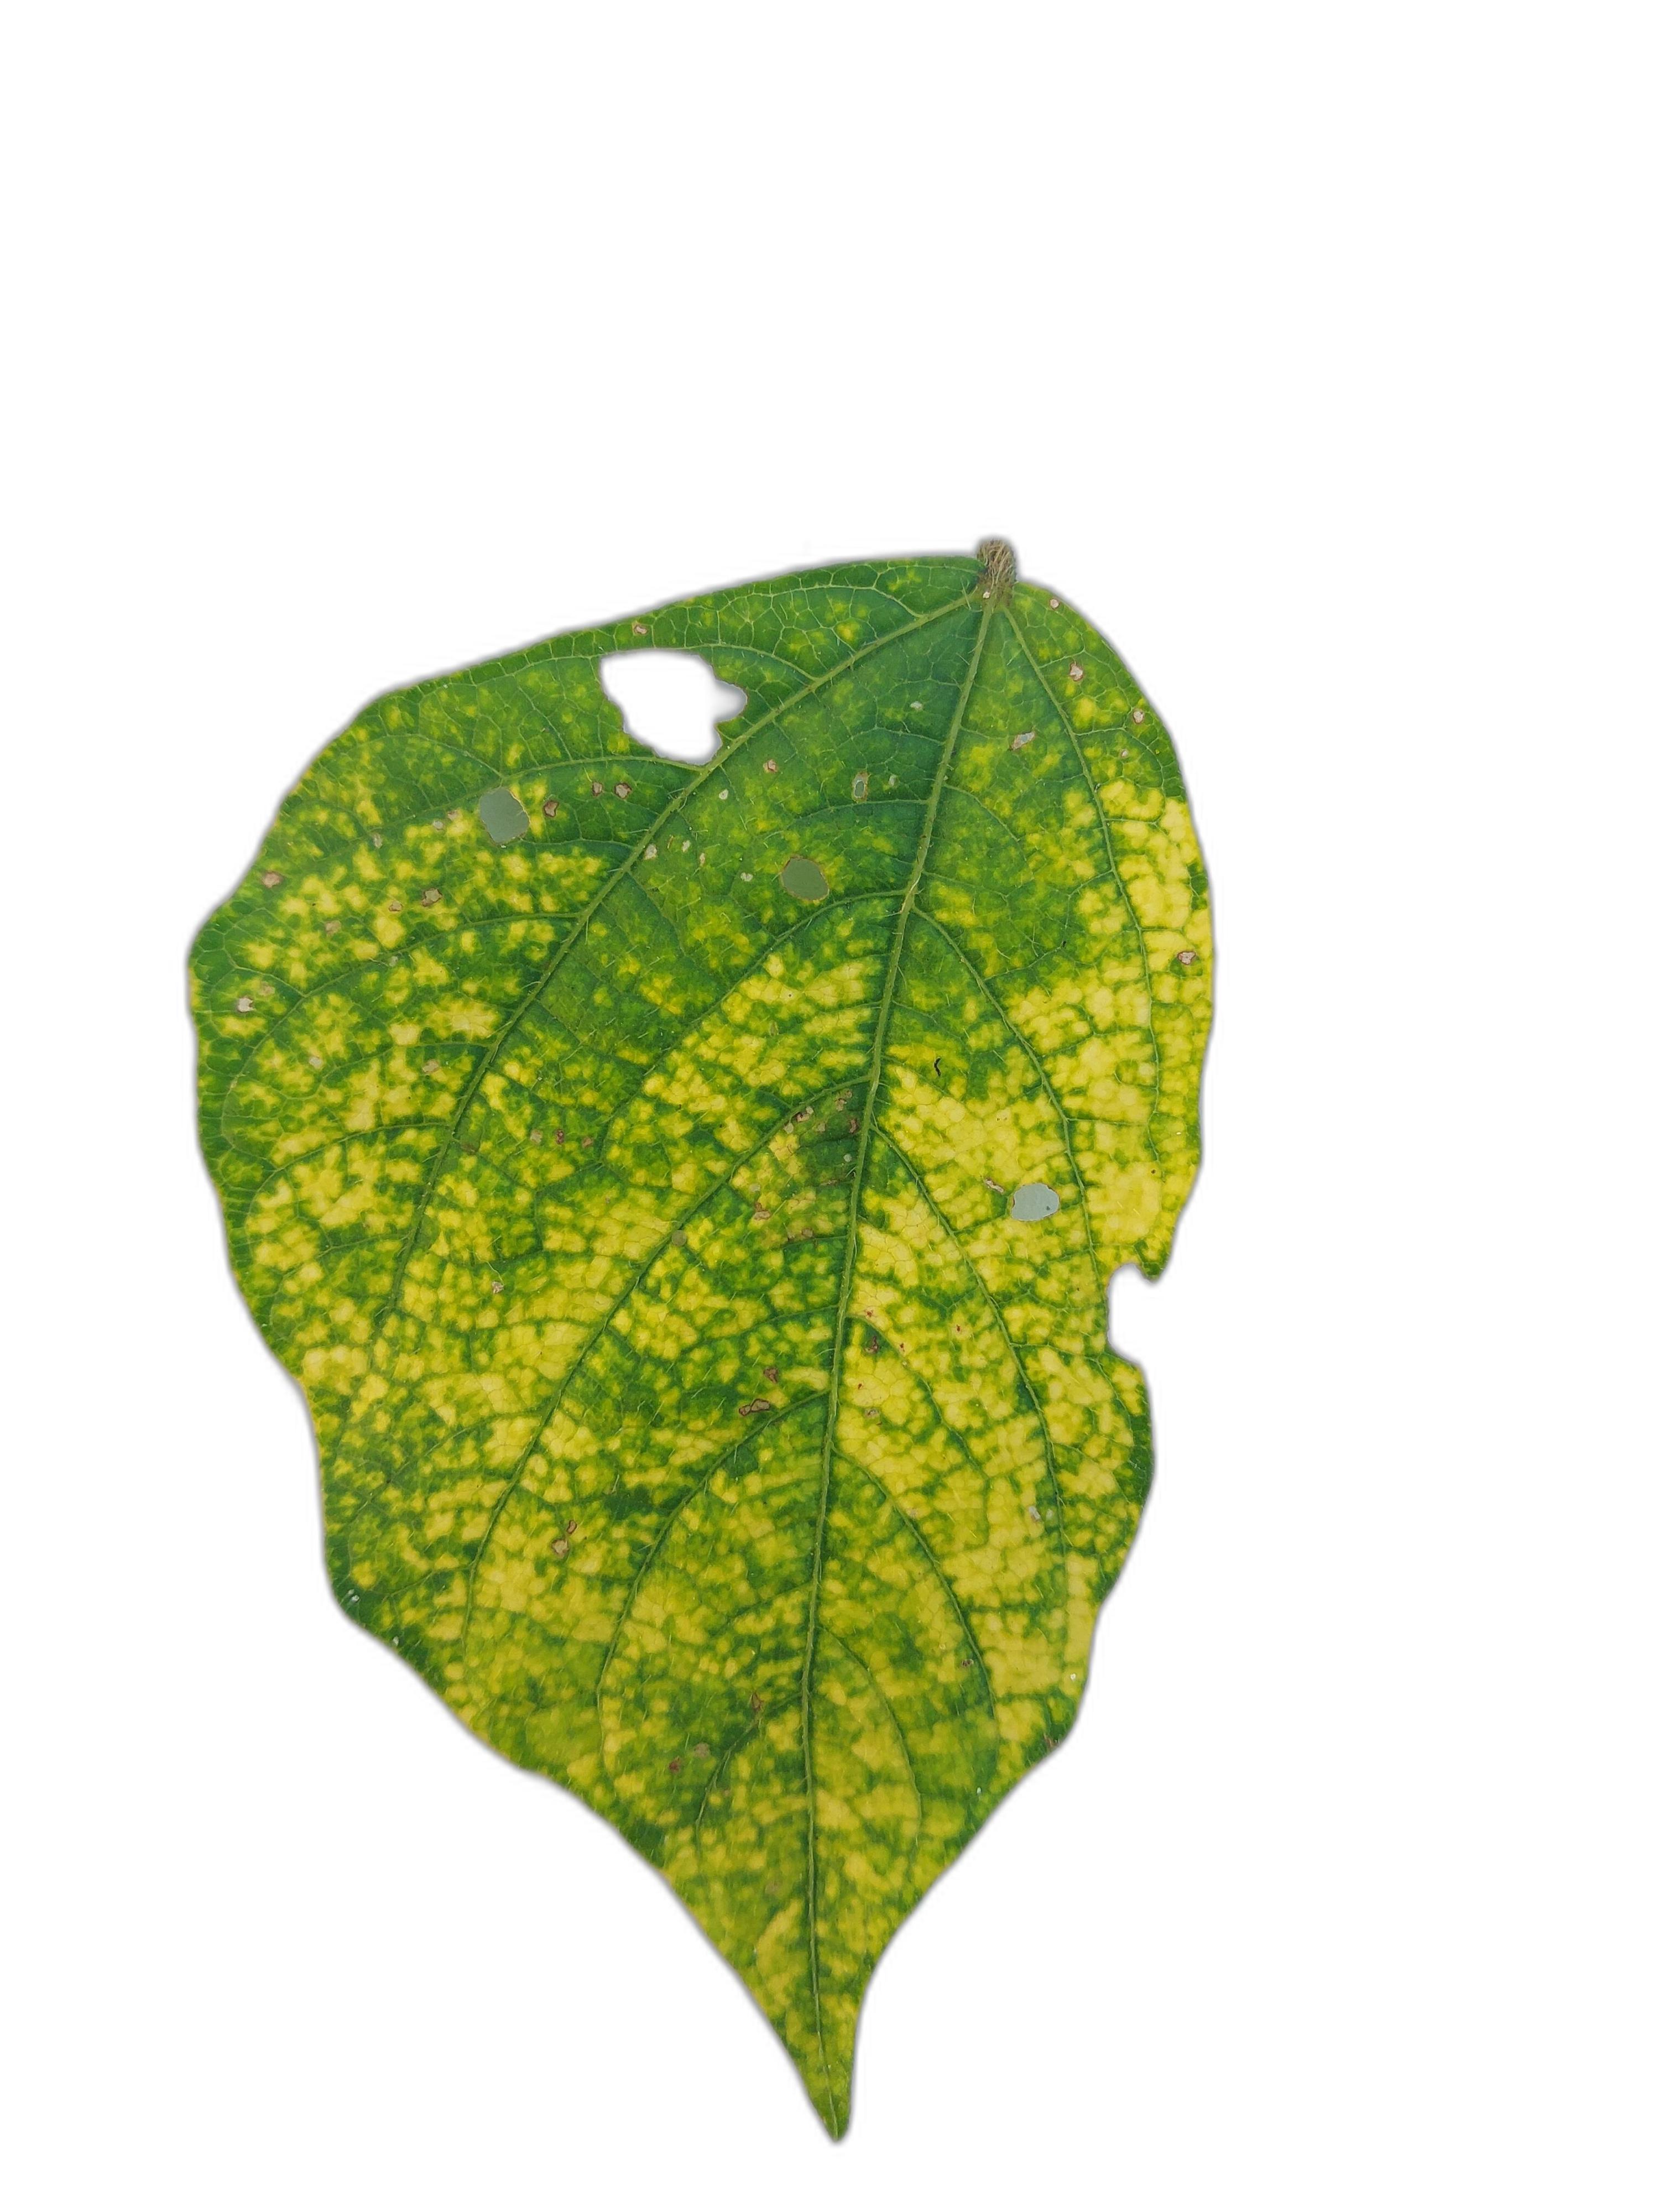
Label: Yellow Mosaic